Dead Men Tell No Tales (1938 film)

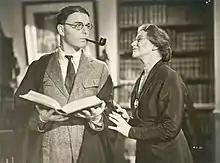

Dead Men Tell No Tales is a 1938 British thriller film directed by David MacDonald and starring Emlyn Williams, Sara Seegar and Hugh Williams. It is based on the 1935 novel "The Norwich Victims" by Francis Beeding. The film was made at Welwyn Studios.